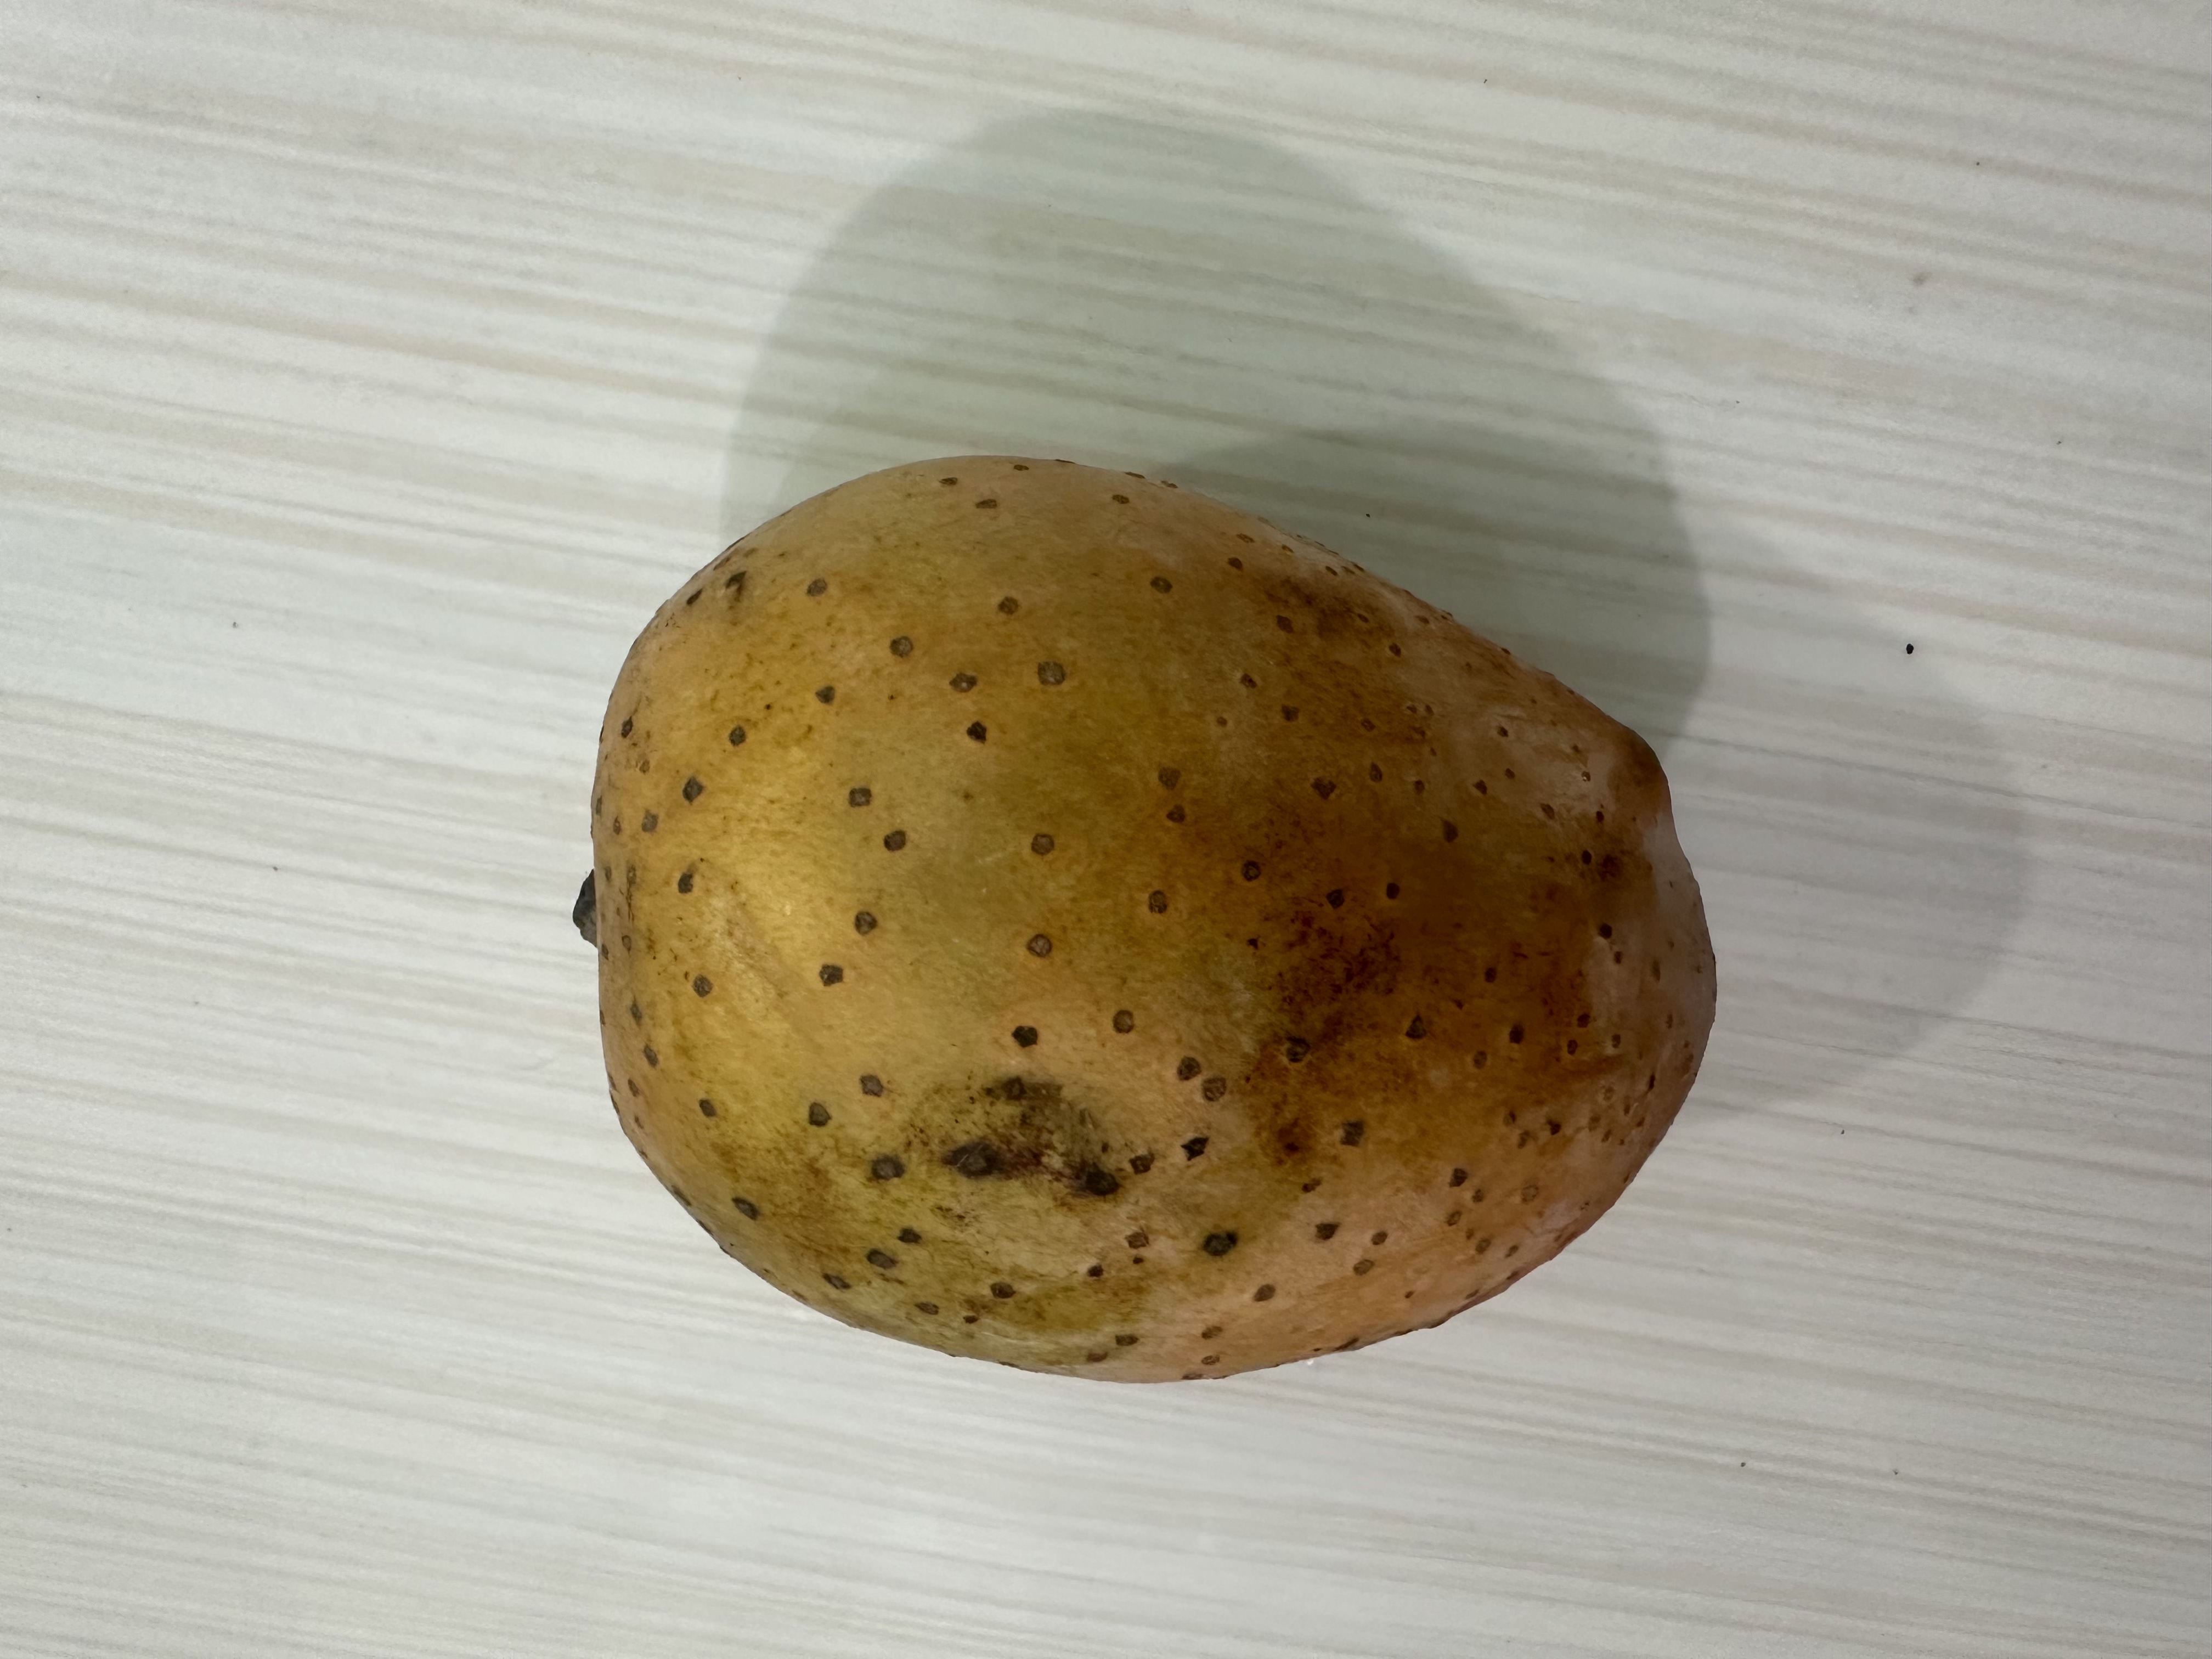
Mango variety: Langra